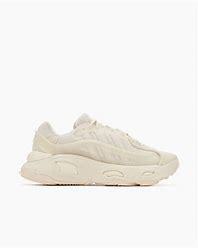
Brand: Adidas
Model: Oznova